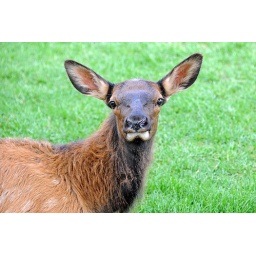
Still has his spots, enjoying the green grass in Estes Park